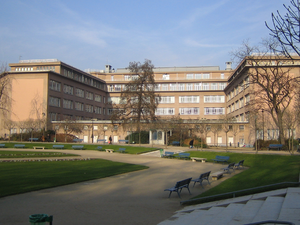
Vue du lycée Camille Sée depuis le square Saint-Lambert Lycée Camille Sée: In Paris.Photo by Caroline D. Laurent. Camera: Canon Digital IXUS 40 License on Flickr (2011-02-09): CC-BY-SA-2.0 Flickr tags: Camille Sée, Paris, Lycée, 75015
Le lycée Camille-Sée est un établissement d'enseignement secondaire public situé à Paris dans le 15ᵉ arrondissement et accueillant en majorité des lycéens et des collégiens du secteur Ouest.
120 battements par minute est un film dramatique français coécrit et réalisé par Robin Campillo, sorti en 2017.
Cet article dresse la liste des collèges et lycées de Paris.